The Crow (1994 film)

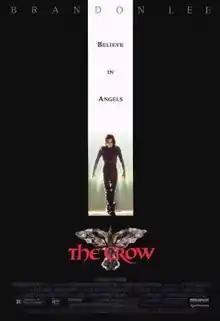
Theatrical release poster

The Crow is a 1994 American supernatural superhero film directed by Alex Proyas and written by David J. Schow and John Shirley, based on the 1989 comic book series by James O'Barr. It stars Brandon Lee in his final film role, as Eric Draven, a rock musician who is resurrected from the dead to seek vengeance against the gang who murdered him and his fiancée.